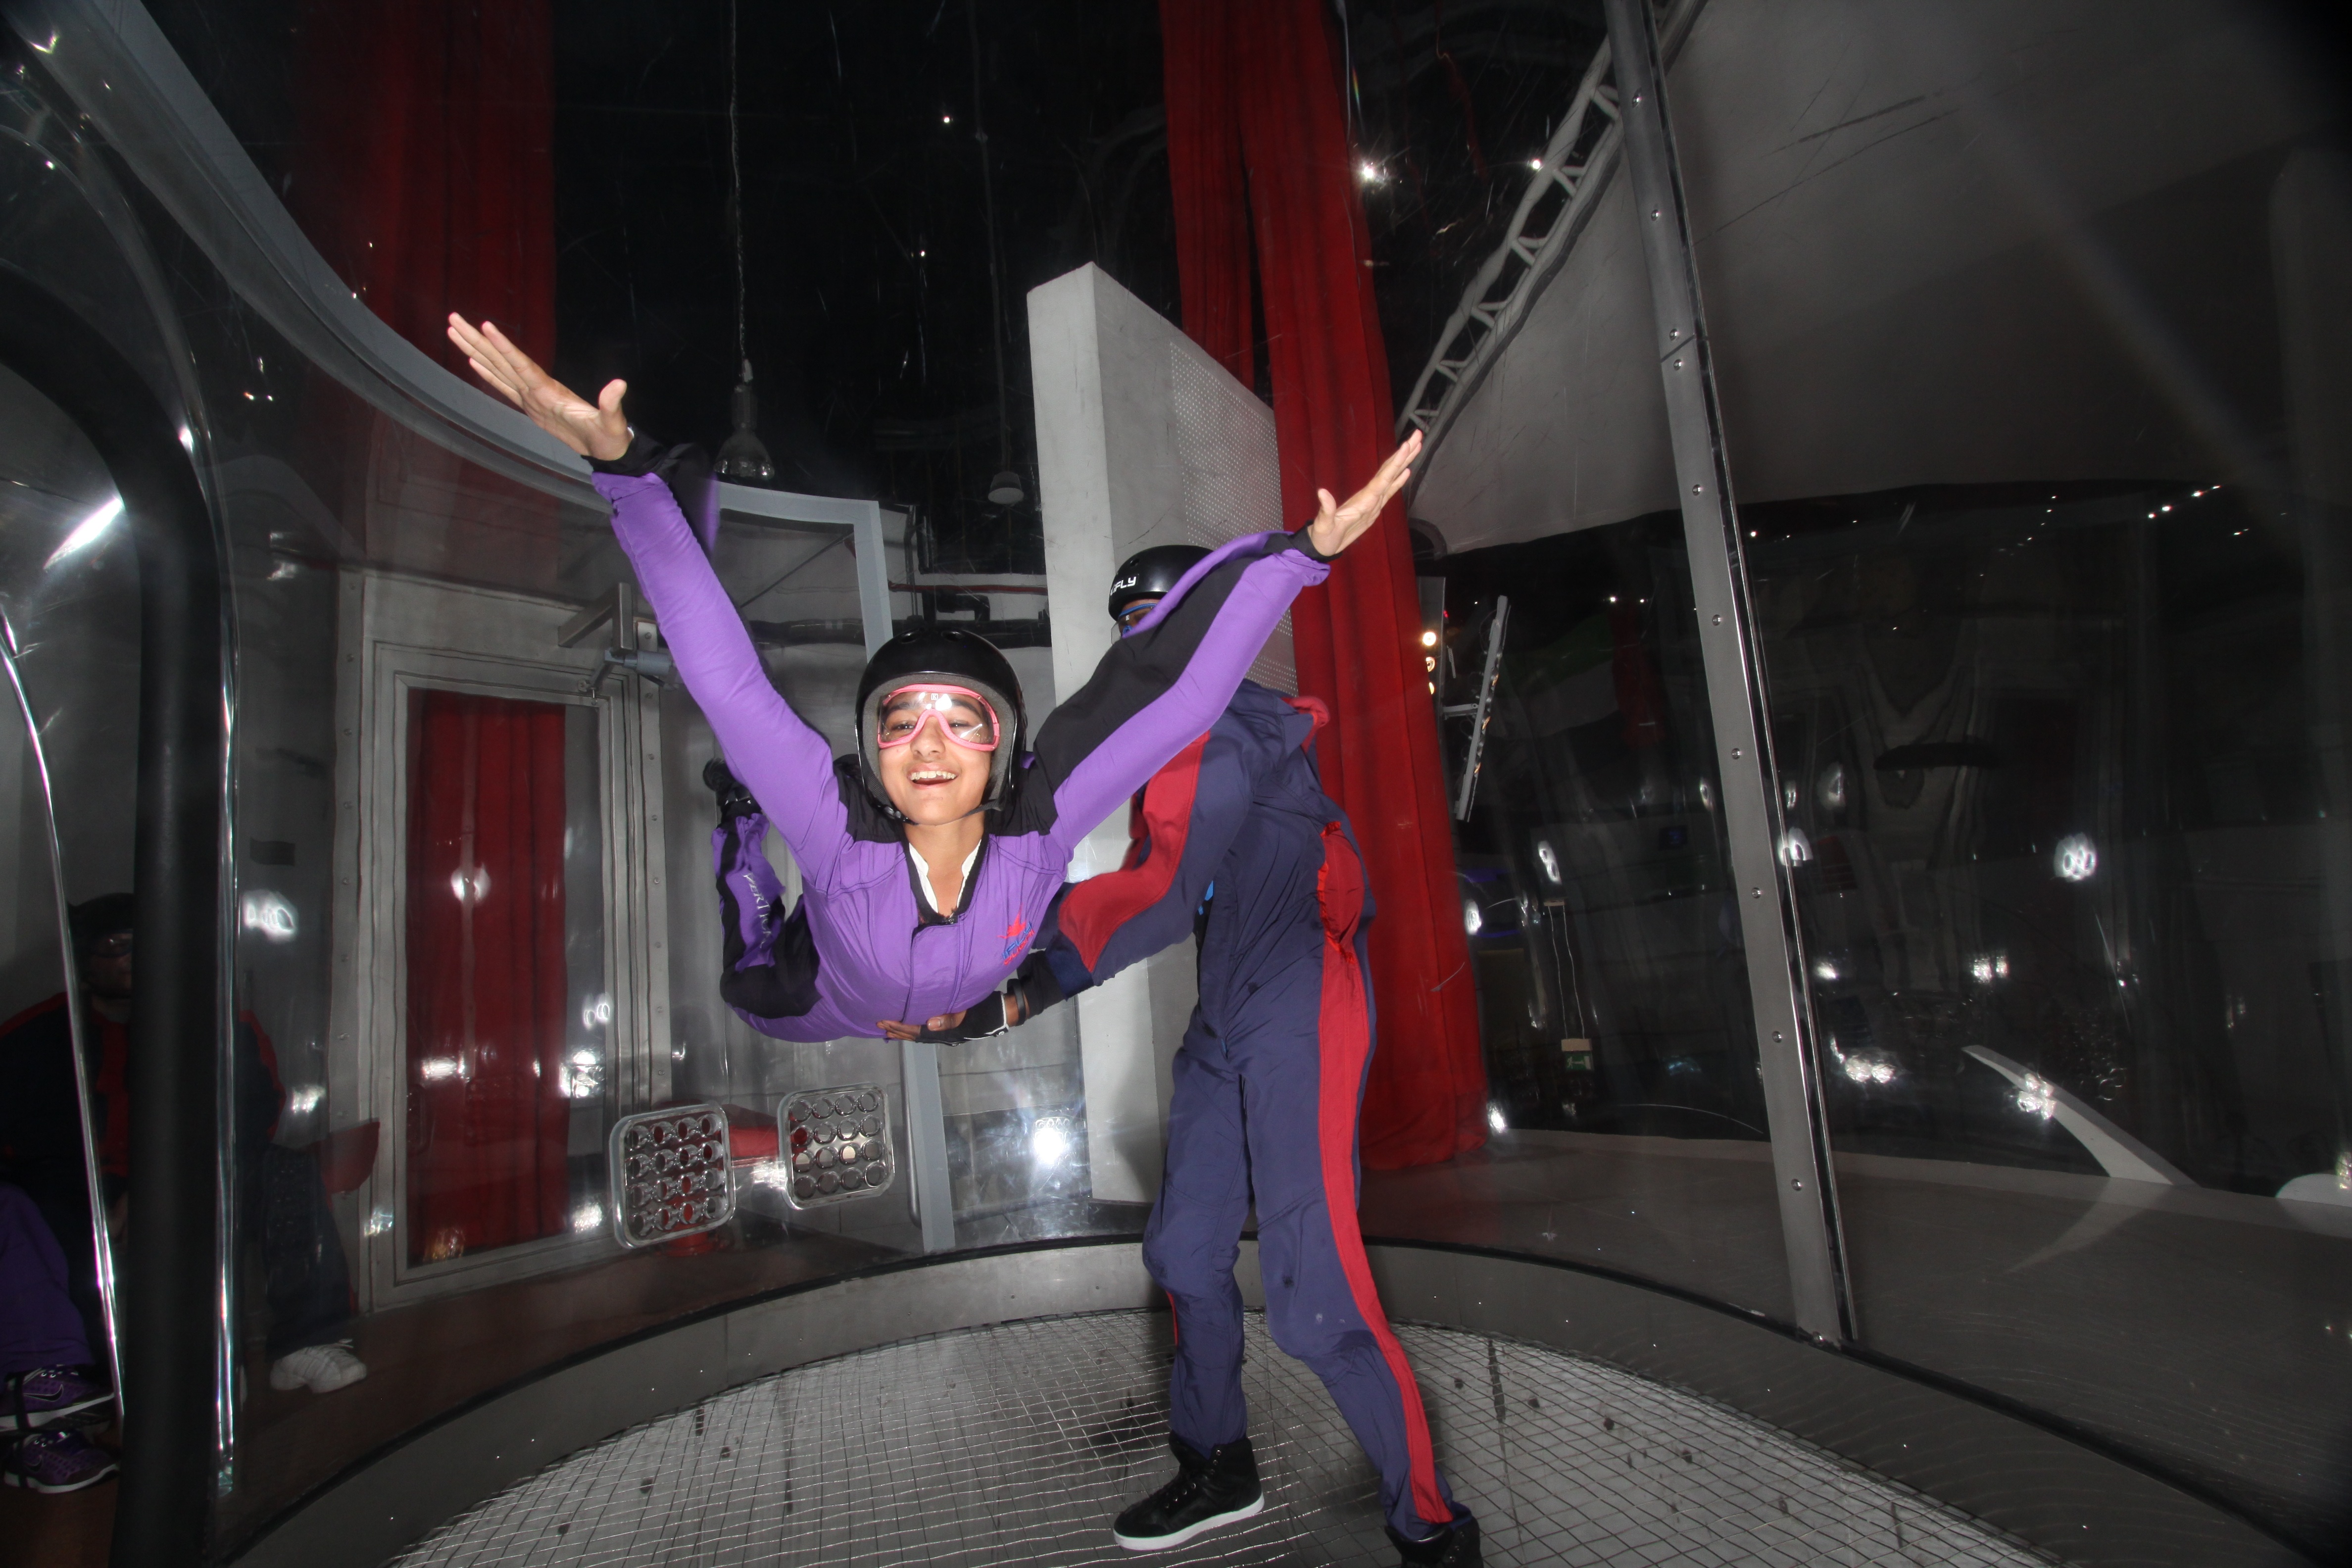
sky, fly, vacation, vehicle, flight, dubai, performance art, stage, performance, uae, emirates, screenshot, arab